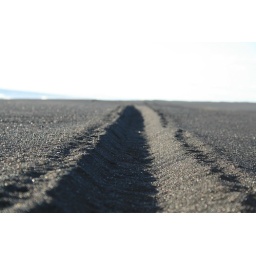
sign in the sand